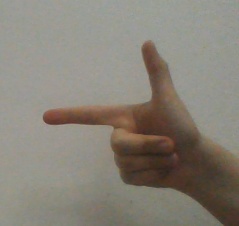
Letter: yaa